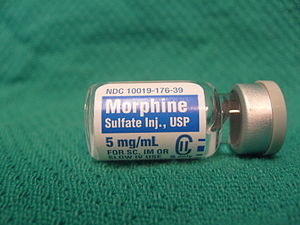
Analgetikum
Morfin, et klassisk analgetikum.
Et analgetikum er et smertestillende lægemiddel. Deres effektivitet afhænger af evnen til at blokere nervesignaler der sendes fra smertereceptorer til hjernen. Analgetika opdeles i primære og sekundære analgetika. Sekundære analgetika er lægemidler der har en anden primær anvendelse end smertelindring. En speciel type af analgetika er lokalanalgetika, som anvendes til bedøvelse af et afgrænset område af kroppen under fx kirurgiske indgreb. Analgetika er forskellige fra anæstetika, da anæstetiske midler hæmmer alle nervesignaler og derved også forårsager følelsesløshed, mens analgetika kun hæmmer smertesignalerne.